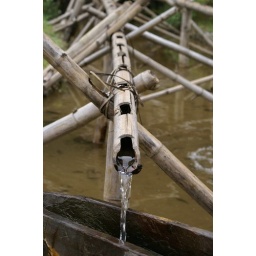
water source (traditional clay house in Vietnam Museum of Ethnology)